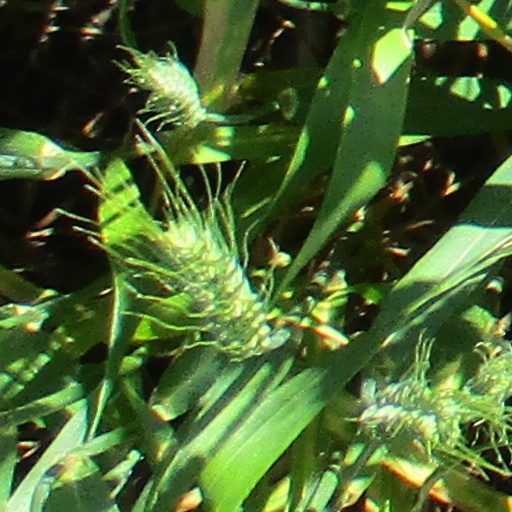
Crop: wheat